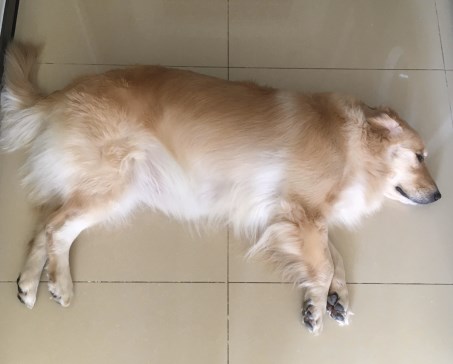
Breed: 5355-n000126-golden_retriever